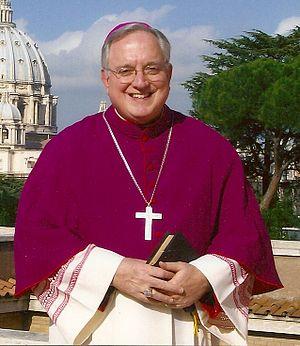
Liste des évêques de La Crosse